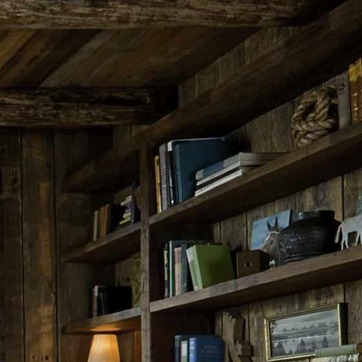
Material: paper